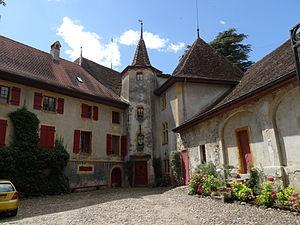
Giez est une commune suisse du canton de Vaud, située dans le district du Jura-Nord vaudois.